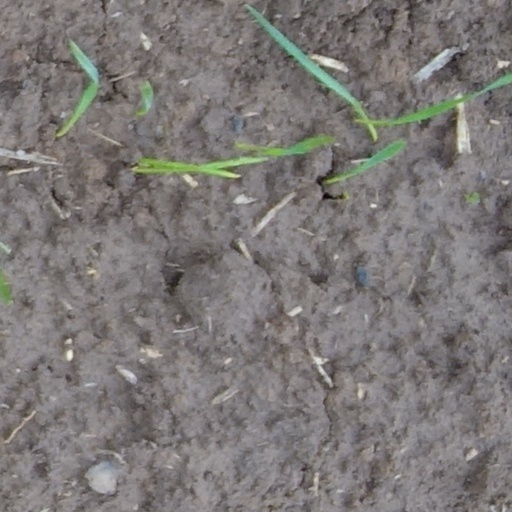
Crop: wheat